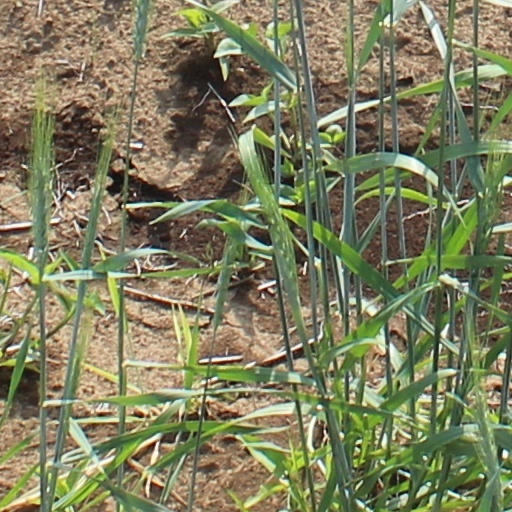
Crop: wheat